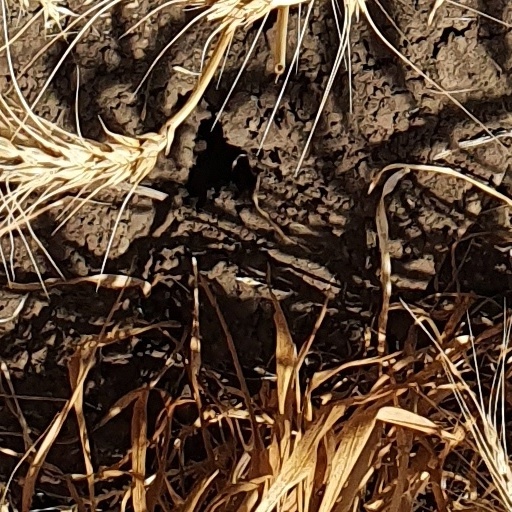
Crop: wheat